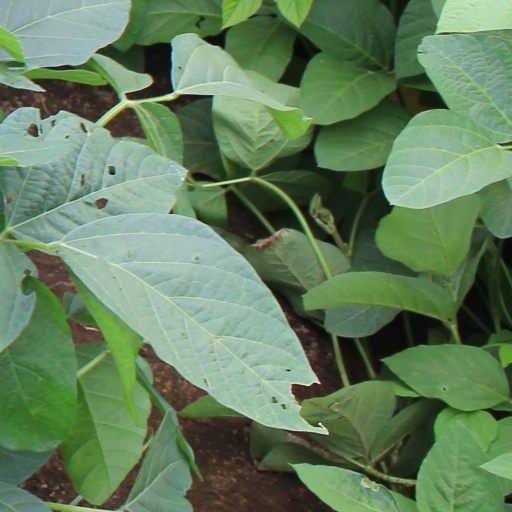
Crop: soybean